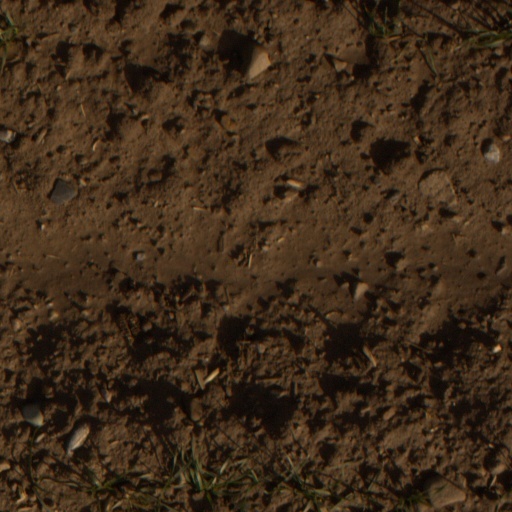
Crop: wheat